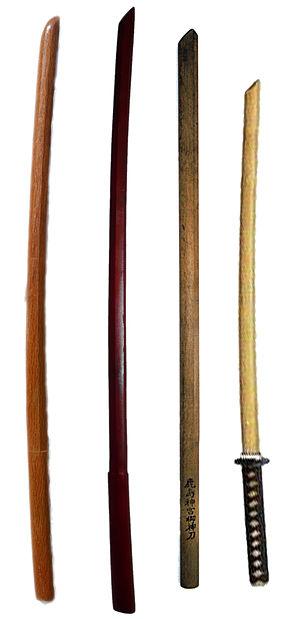
arme japonaise en bois pour l'entraînement